Wuxi

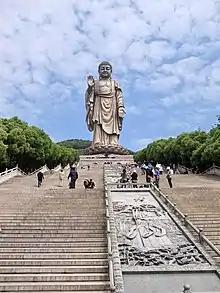
Grand Buddha at Ling Shan

Wuxi has a long history of medicine, especially in the Ming and Qing Dynasties. Since the Ming Dynasty, famous doctors such as You Zhongren, Shi Zhongmo, Deng Xingbo, Ke Huaizu, Xue Fuchen, etc. have either worked in the imperial hospital, or been ordered to diagnose and treat the royal family. Among them, Tan Yunxian and Xu Lushi are rare female doctors in ancient China. As for the modern medical institutions in Wuxi, it began in 1908 when Li Kele, a missionary of the American Episcopal Church and a doctor of medicine, founded the Puren Hospital, which is now the Second People's Hospital of Wuxi.